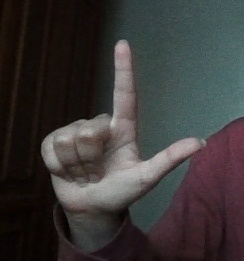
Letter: laam